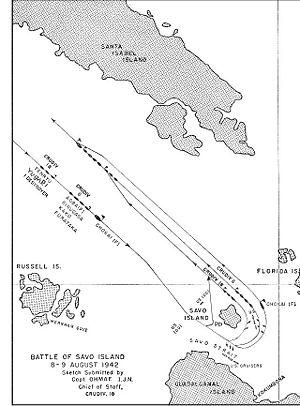
La bataille de Guadalcanal, également connue sous l'appellation campagne de Guadalcanal et sous le nom de code opération Watchtower par les forces alliées, est une importante bataille de la Seconde Guerre mondiale sur le théâtre d'opérations de l'océan Pacifique qui s'est déroulée entre le 7 août 1942 et le 9 février 1943 sur et autour de l'île de Guadalcanal, dans le cadre de la campagne des îles Salomon. Ce fut la première offensive majeure des forces alliées contre l'empire du Japon.
La bataille de l'île de Savo qui eut lieu les 8 et 9 août 1942 fut le premier engagement naval entre la marine impériale japonaise et la marine américaine durant la bataille de Guadalcanal dans le théâtre Pacifique de la Seconde Guerre mondiale.